Studio Killers

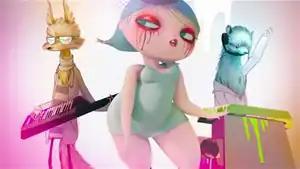
Members from left to right: Goldie Foxx, Cherry, Dyna Mink

Studio Killers is a British-Finnish-Danish electropop virtual band made up of four animated characters: vocalist and designer Cherry, keyboardist Goldie Foxx, DJ Dyna Mink, and manager Bipolar Bear.